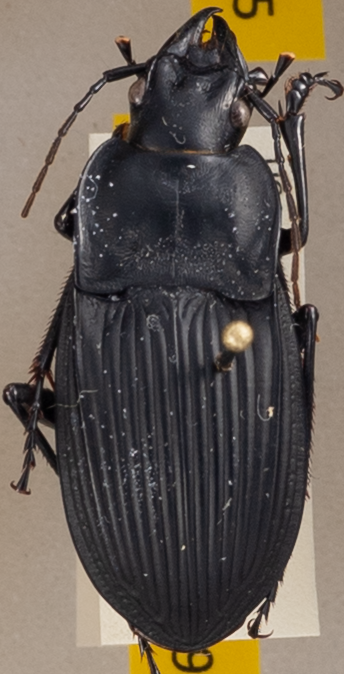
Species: Dicaelus dilatatus
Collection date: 2019-08-06
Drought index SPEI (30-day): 1.69
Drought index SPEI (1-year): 2.09
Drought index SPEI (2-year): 2.09